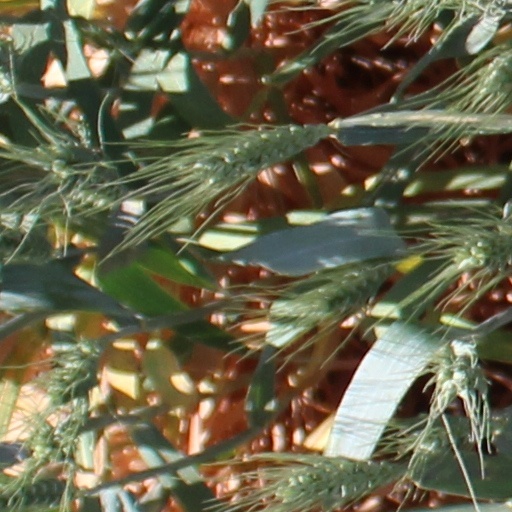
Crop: wheat